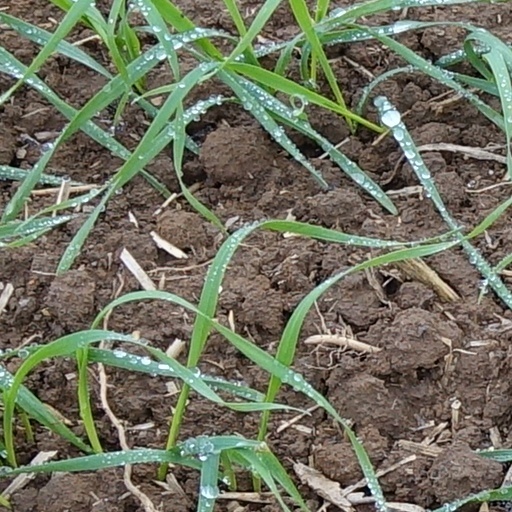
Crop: wheat